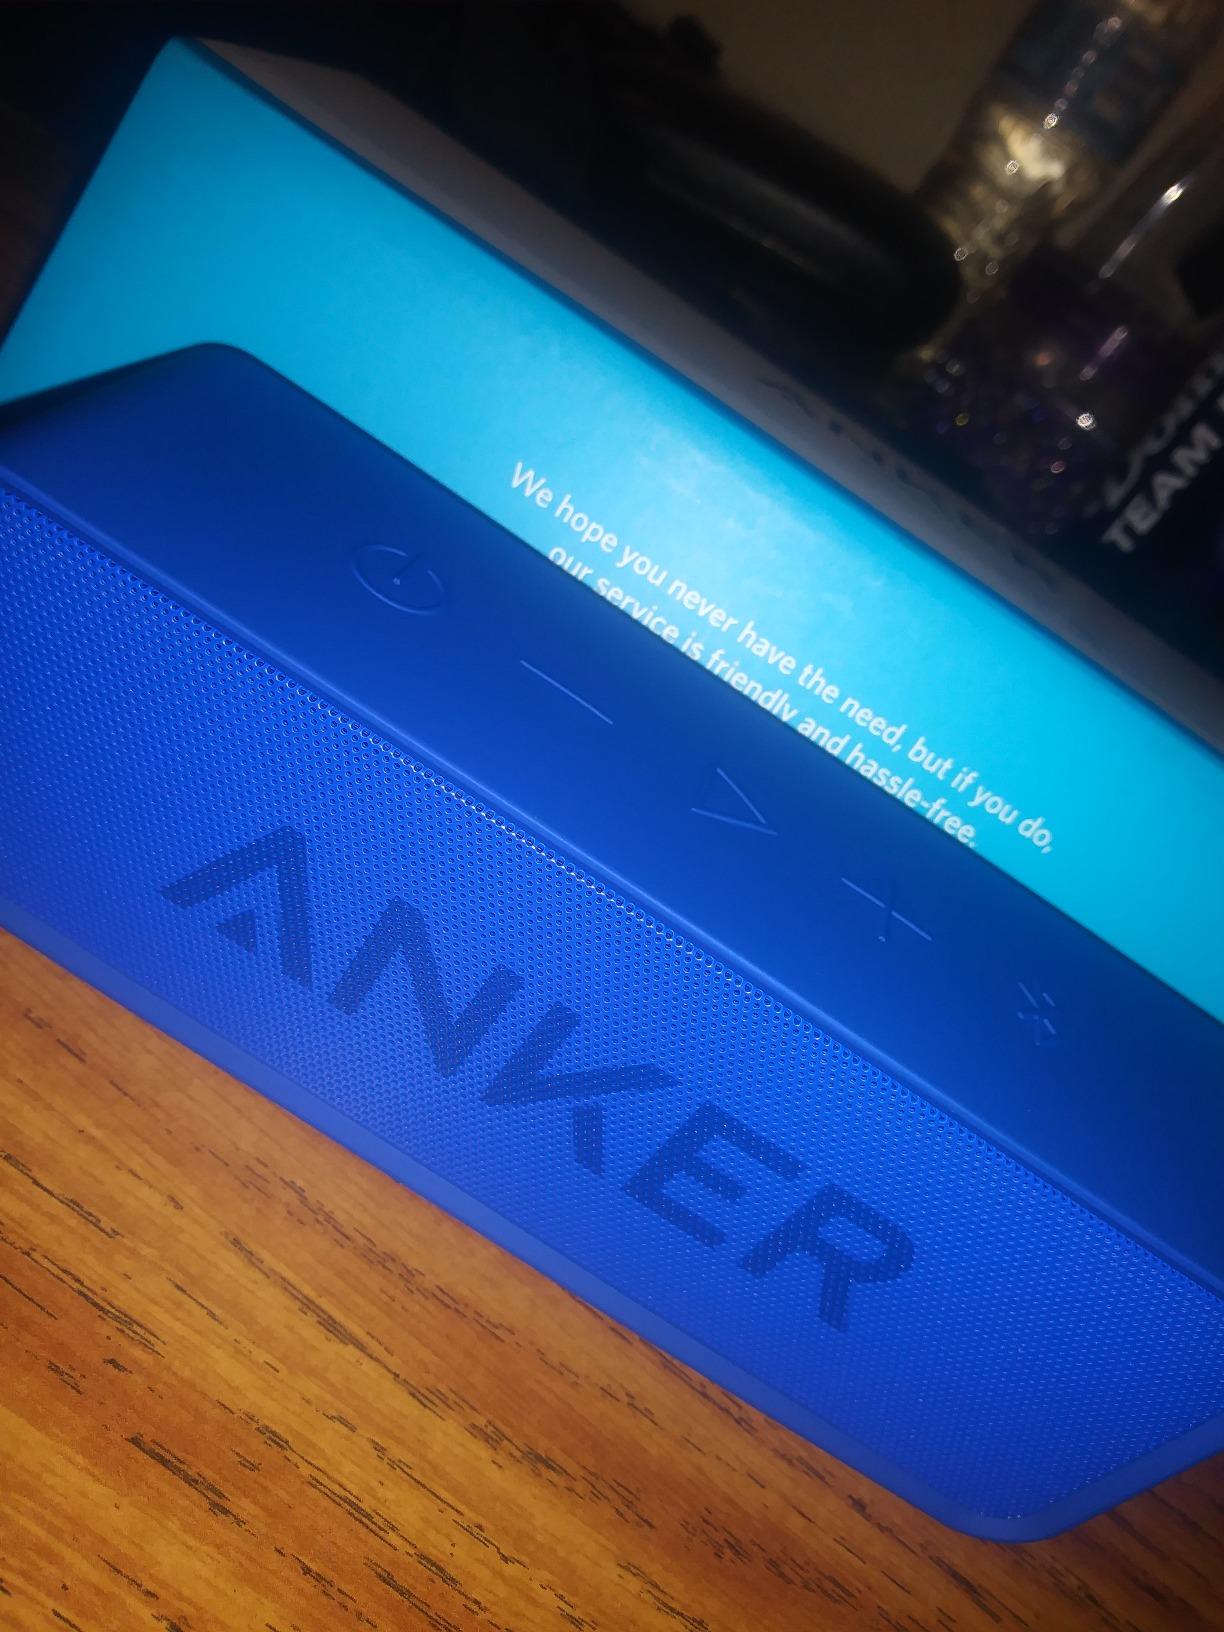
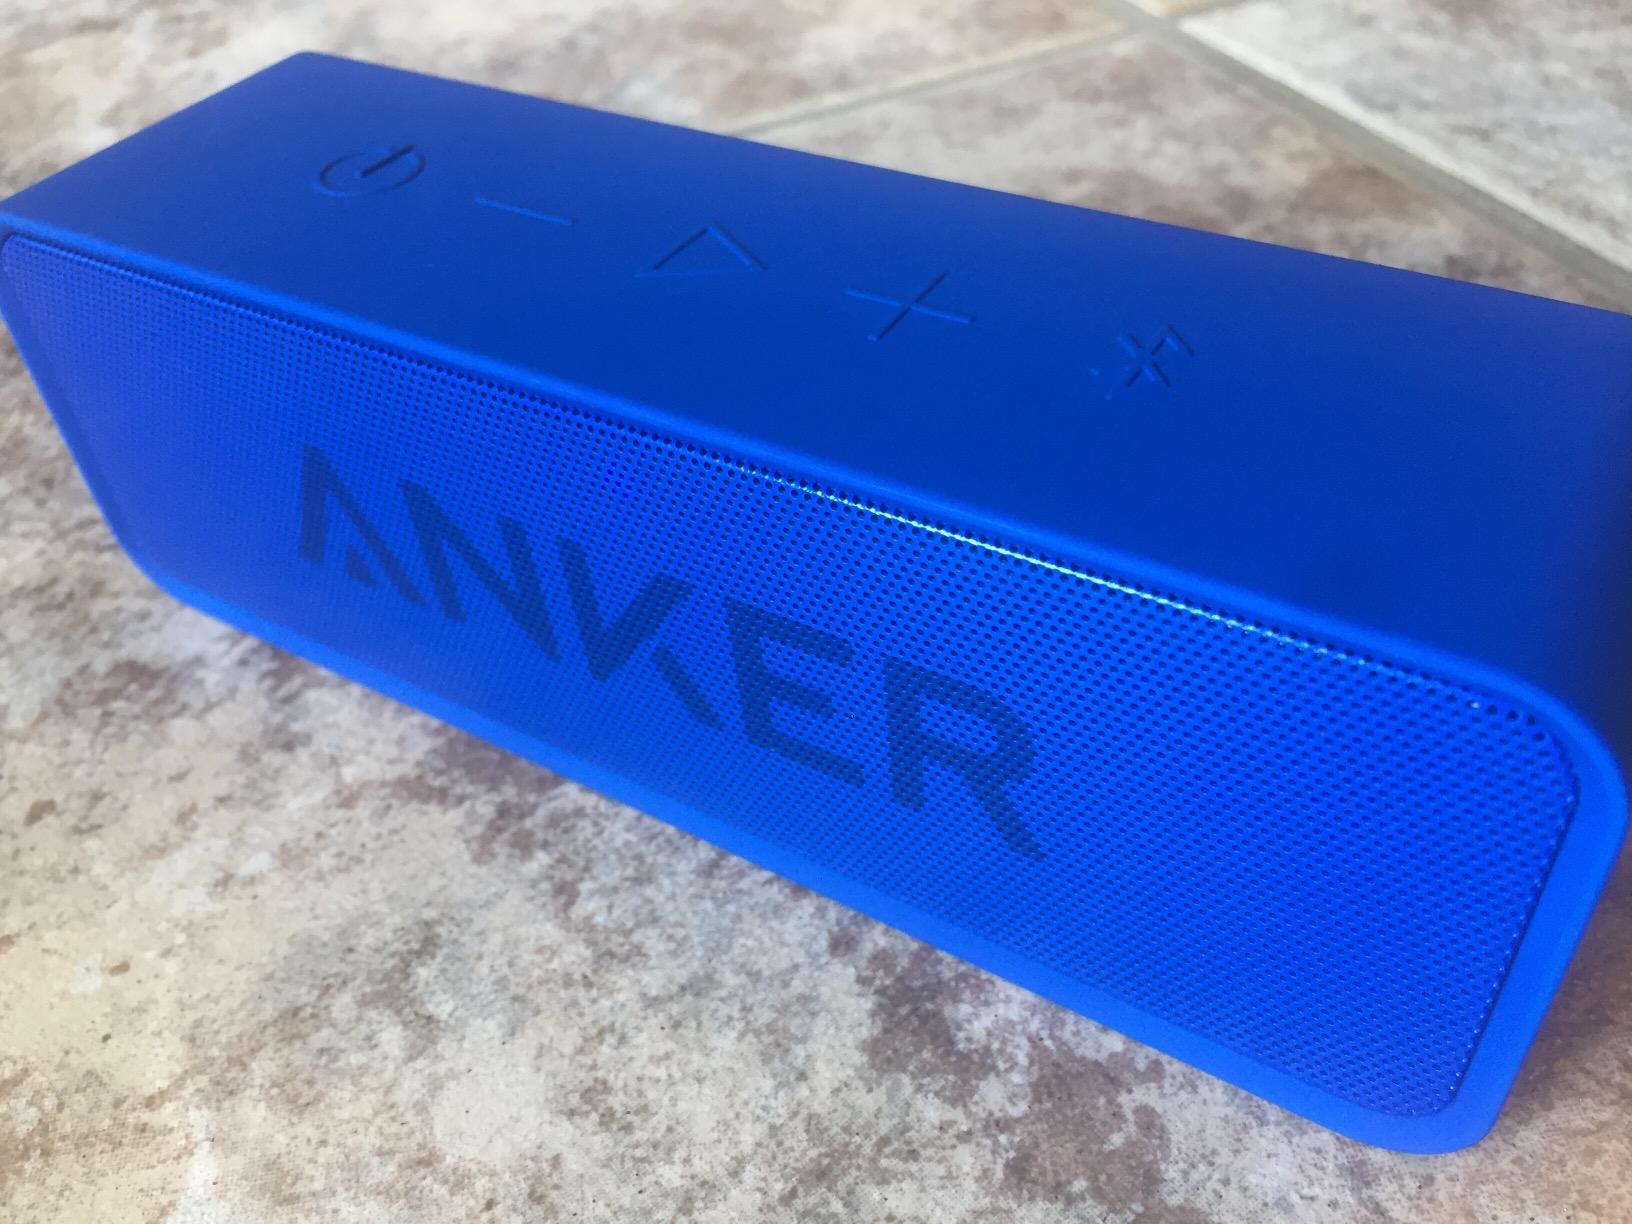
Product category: speaker
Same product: yes